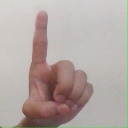
अक्षर: ड